Qurbani (film)

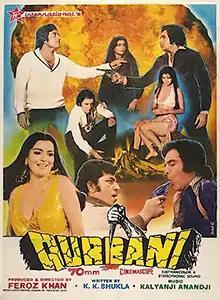
Poster

Qurbani is a 1980 Indian Hindi-language musical romantic action thriller film produced, directed, co-written by and starring Feroz Khan (under the banner FK International). The film co-stars Vinod Khanna, Zeenat Aman, Amjad Khan, Shakti Kapoor, Aruna Irani, Amrish Puri and Kader Khan.